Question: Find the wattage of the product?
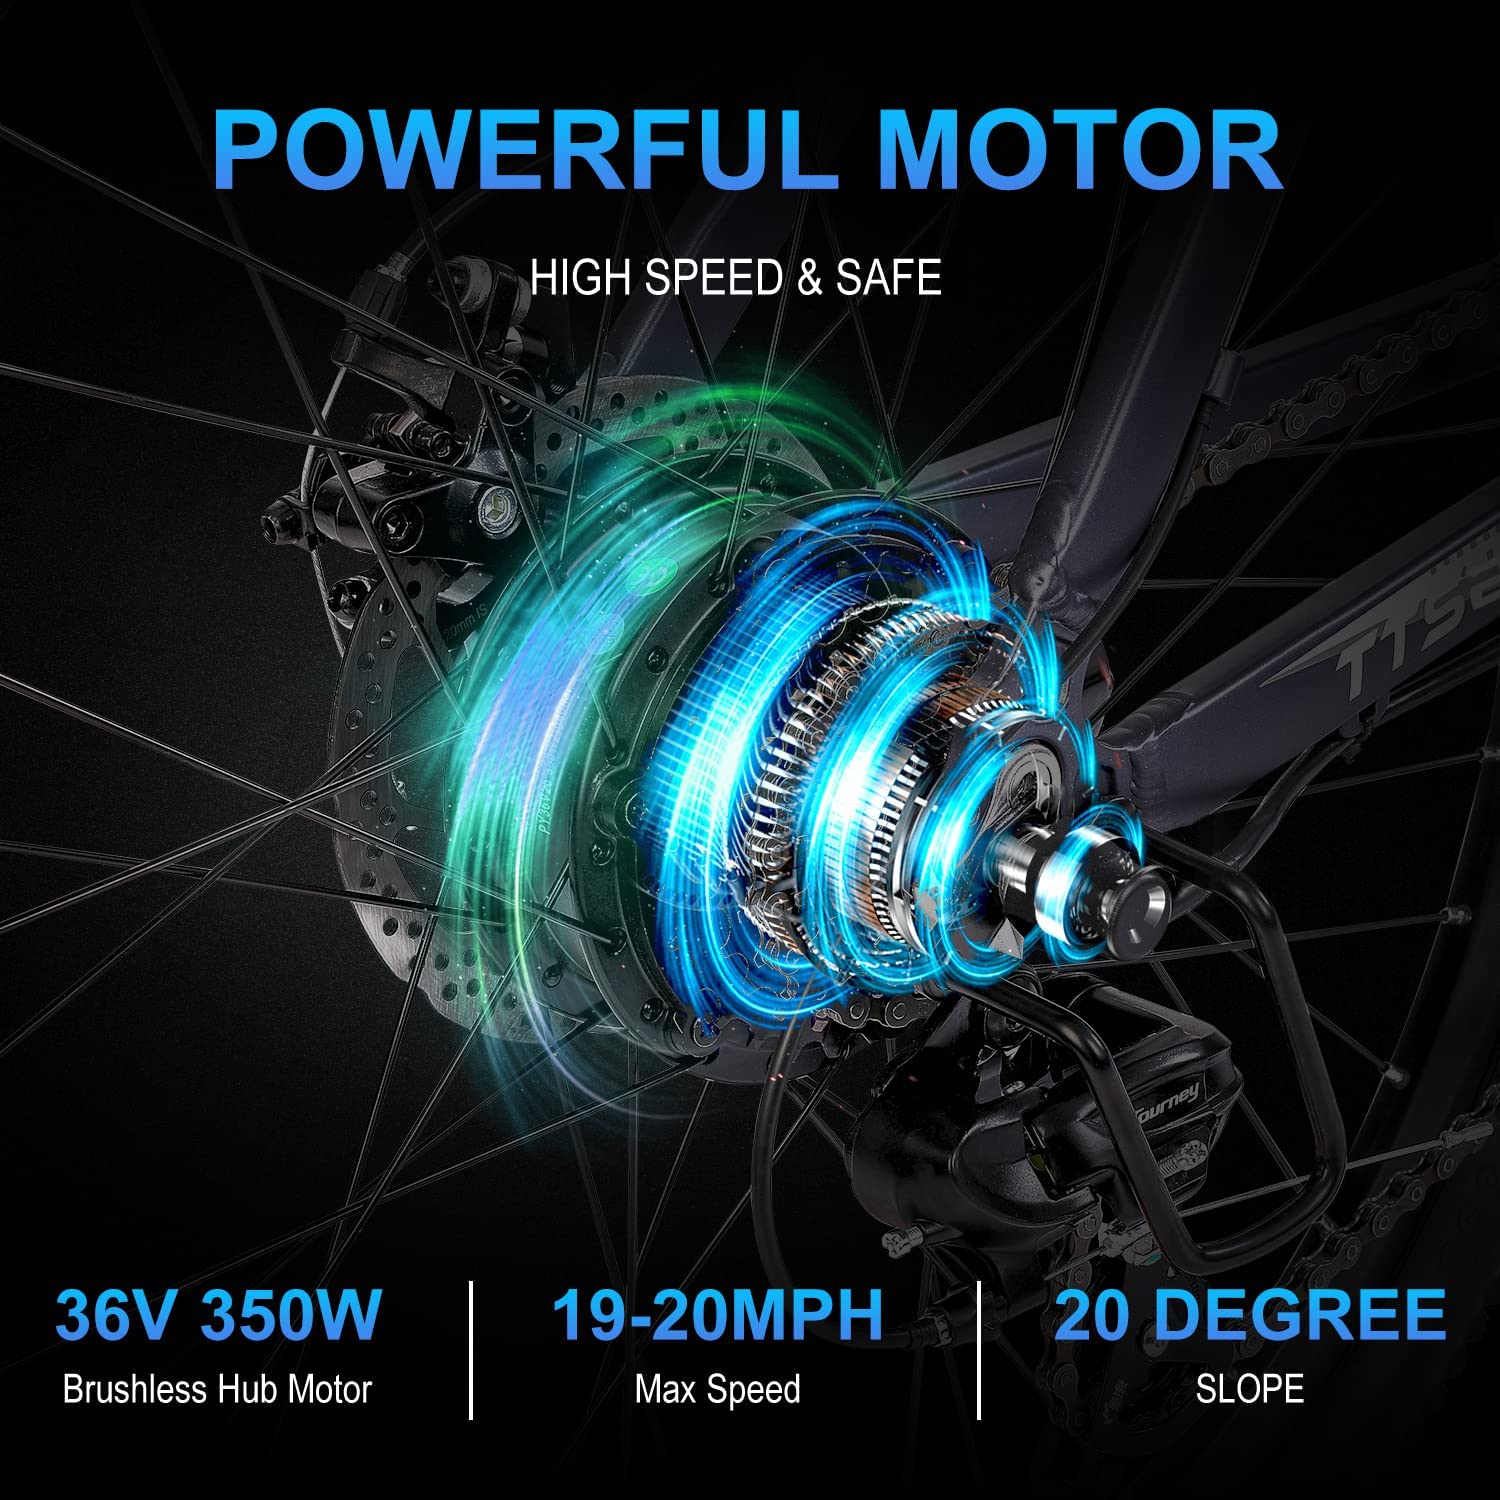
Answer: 350.0 watt